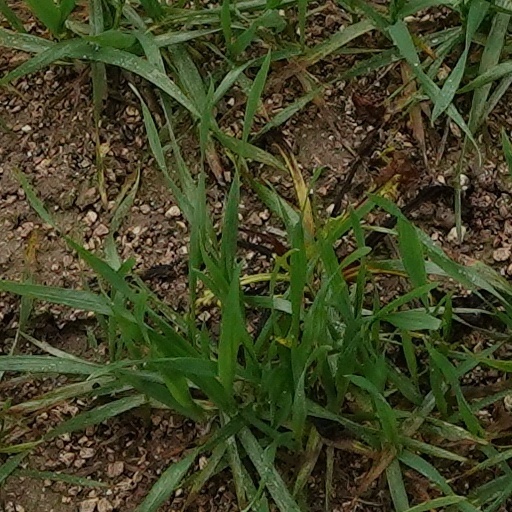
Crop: wheat